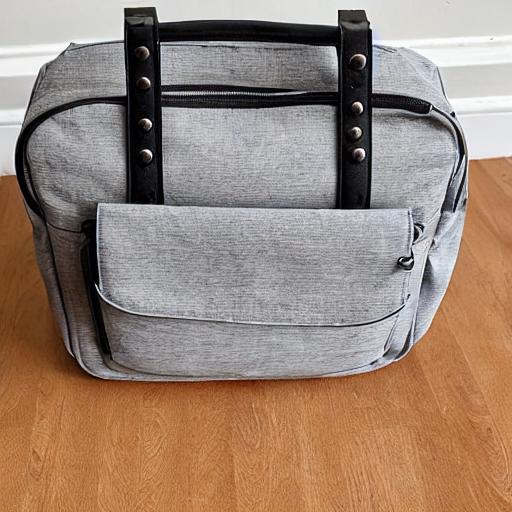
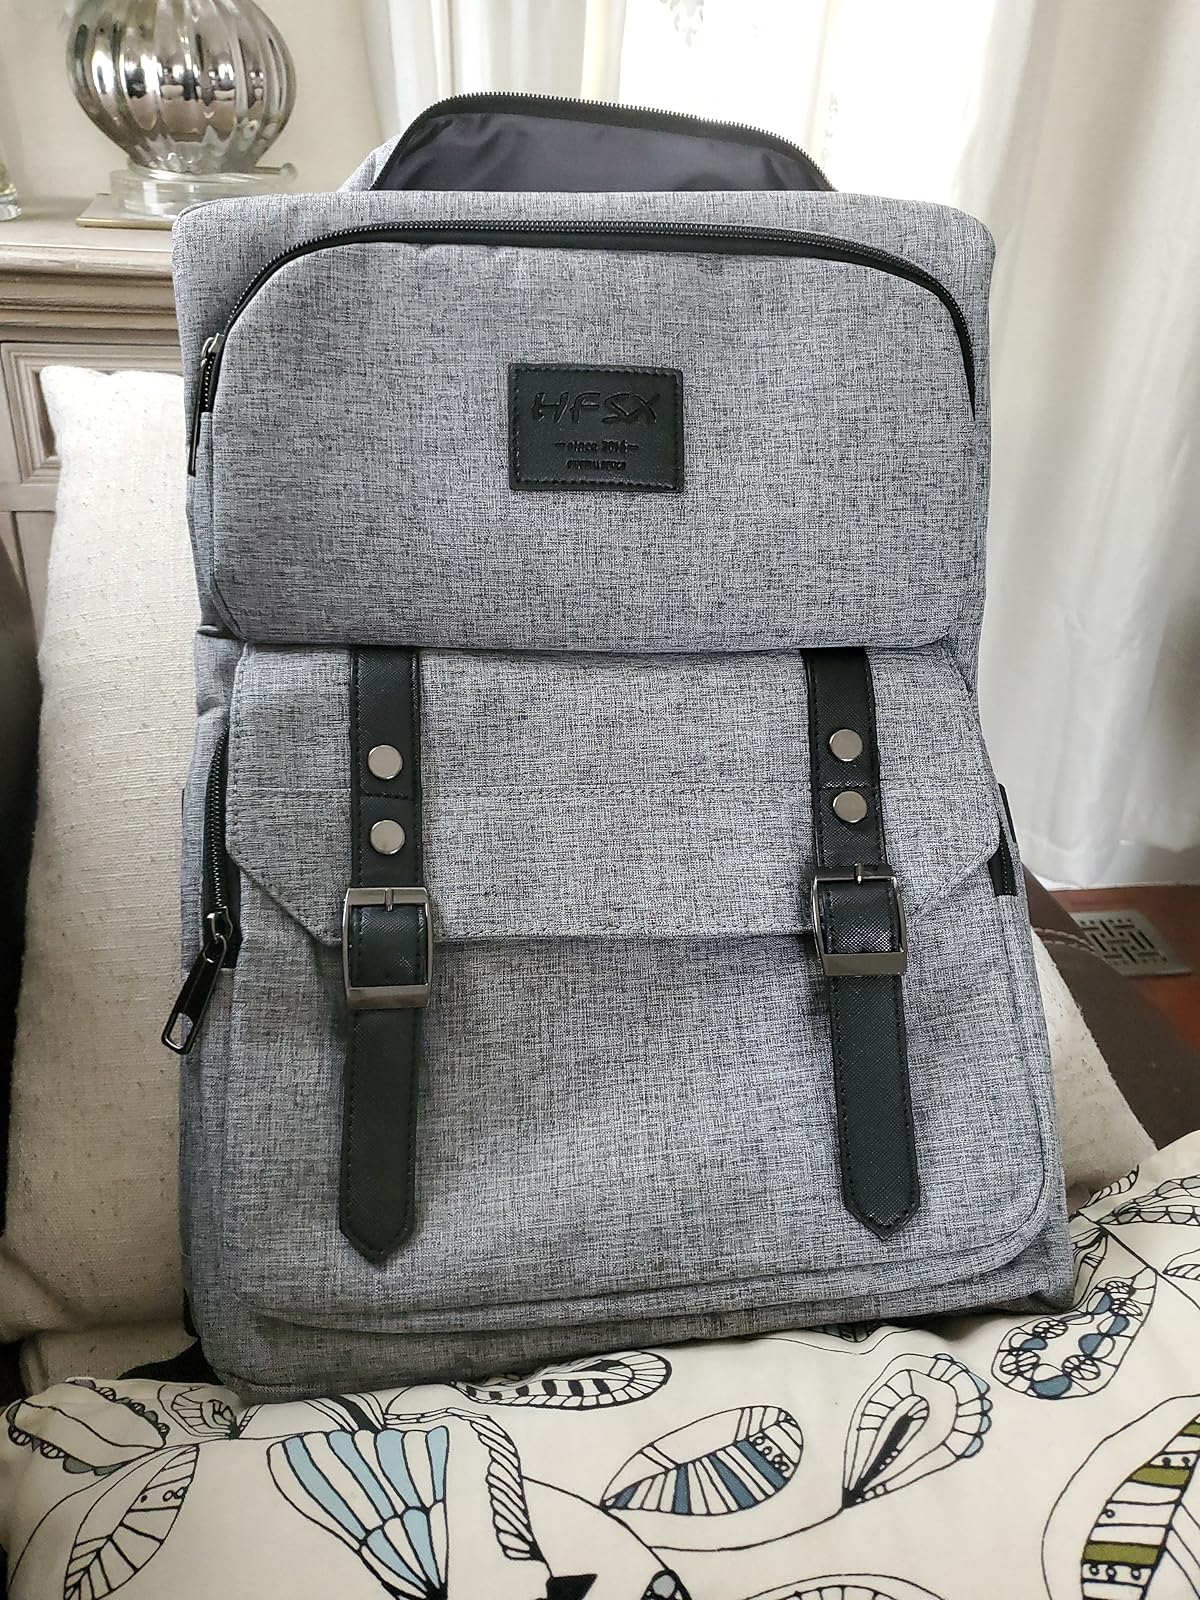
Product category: bag
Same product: no